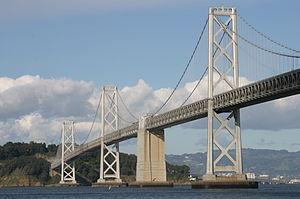
Le pont San Francisco à Oakland, plus connu sous le nom de Bay Bridge, est constitué de deux ponts traversant la baie de San Francisco - États-Unis. Il relie les villes de San Francisco à l'ouest et Oakland à l'est et s'appuie au milieu sur Yerba Buena Island.
La région de la baie de San Francisco, est une aire urbaine aux particularités géographiques variées entourant la baie de San Francisco, en Californie du Nord. Elle accueille plus de 8 millions d'habitants, ainsi que des municipalités à la taille diverse, des bases militaires, des technopoles dont la Silicon Valley, des aéroports, ainsi que des parcs nationaux, d'État ou locaux. Elle est parcourue par un réseau routier et ferroviaire très dense et s'étend sur les neuf comtés suivants: Alameda, Contra Costa, Marin, Napa, San Francisco, San Mateo, Santa Clara, Solano, et Sonoma auxquels s'ajoute parfois le comté de Santa Cruz.